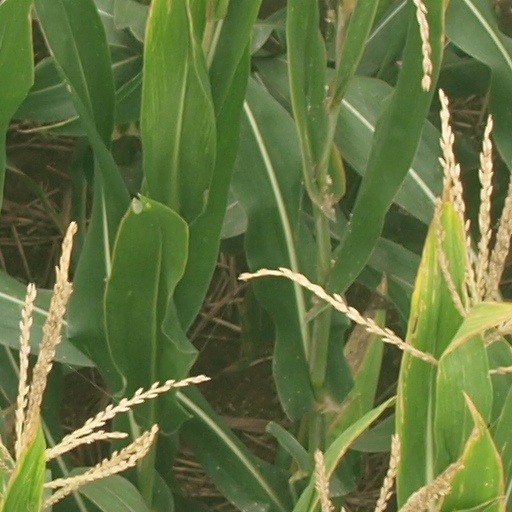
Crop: maize; corn